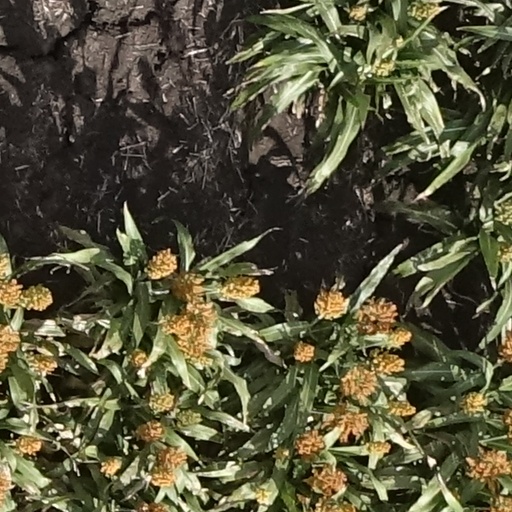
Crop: sorghum